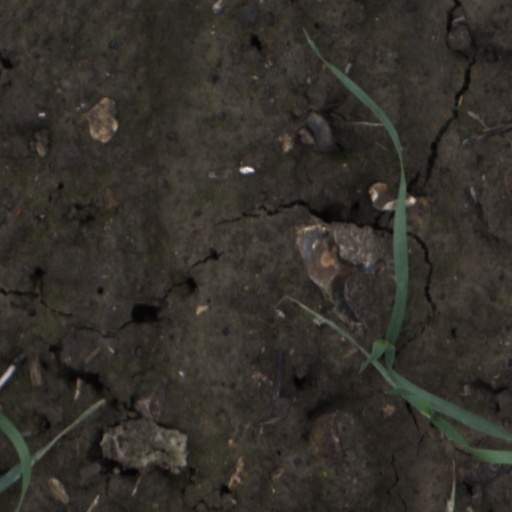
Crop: wheat